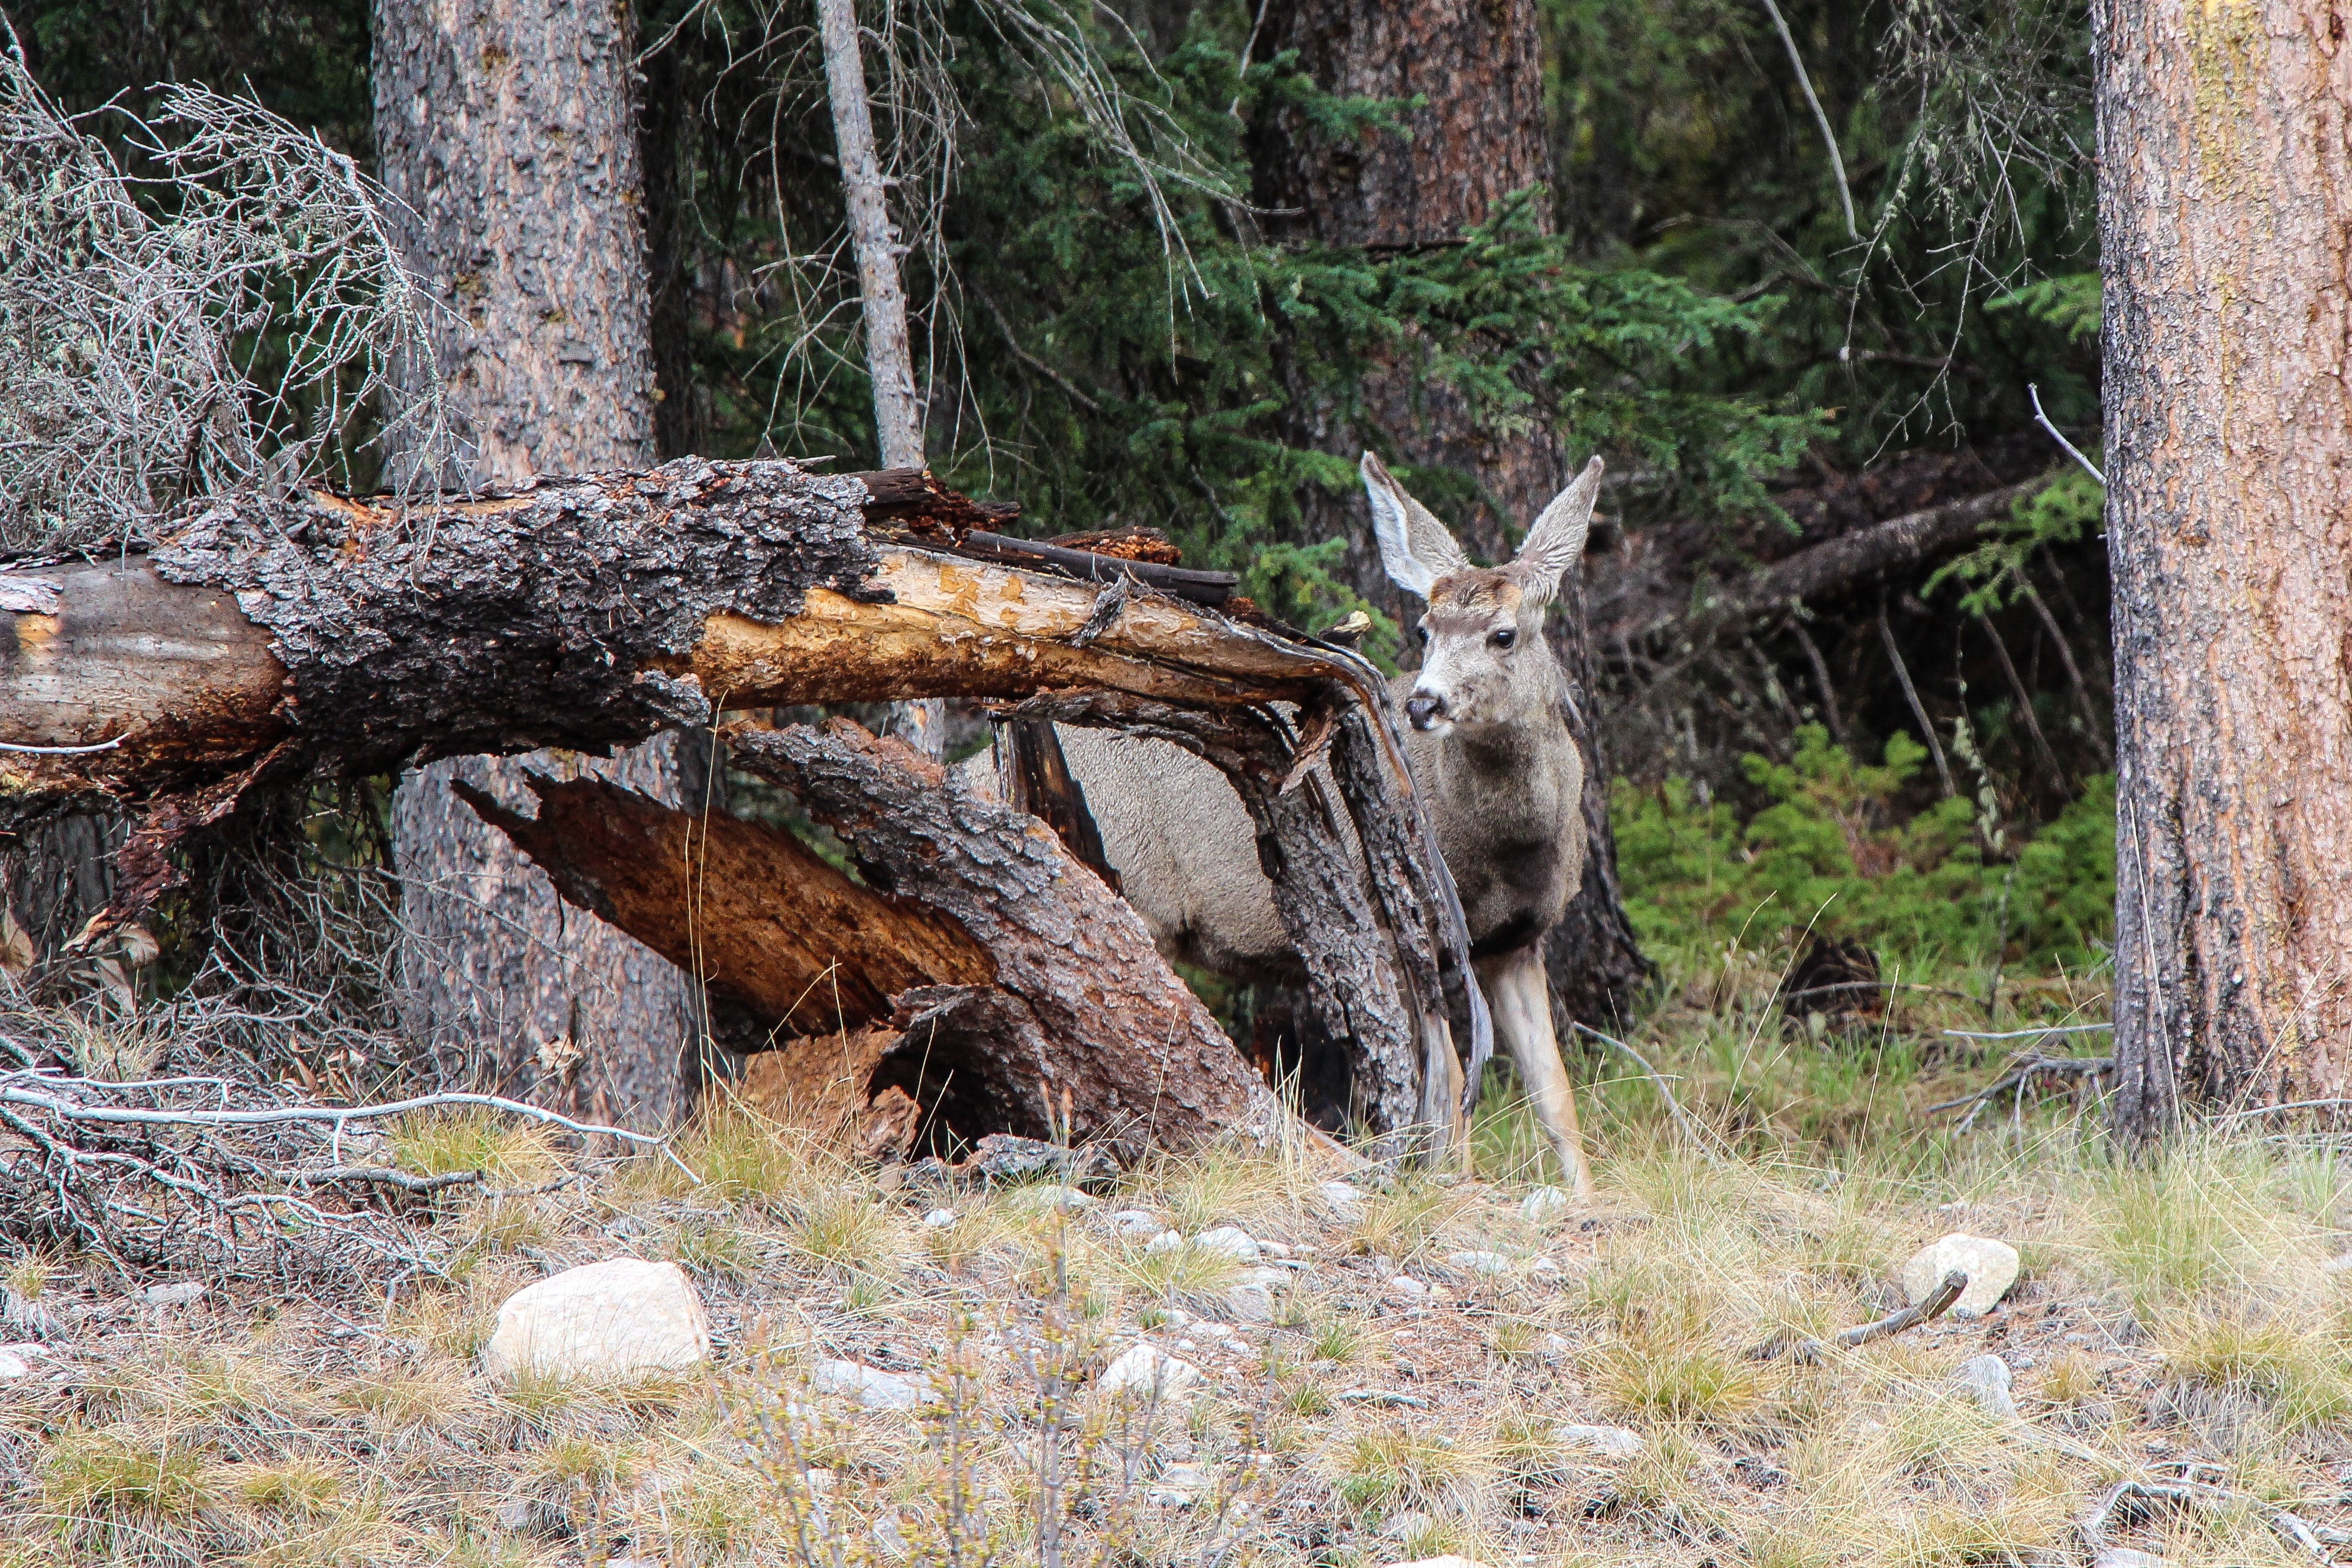
tree, nature, forest, wilderness, wood, meadow, countryside, animal, country, female, wildlife, wild, deer, spring, natural, mammal, fauna, doe, outdoors, woodland, mule deer, wild animals